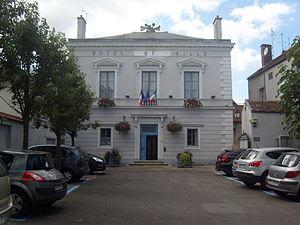
Hôtel-de-Ville de Rozay-en-Brie
Rozay-en-Brie est une commune française située dans le département de Seine-et-Marne en région Île-de-France.